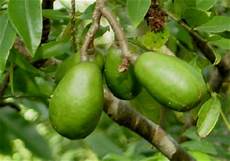
Label: others